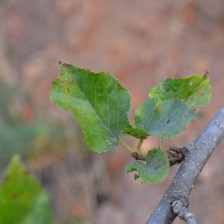
Variety: Kamphaengsaeng42